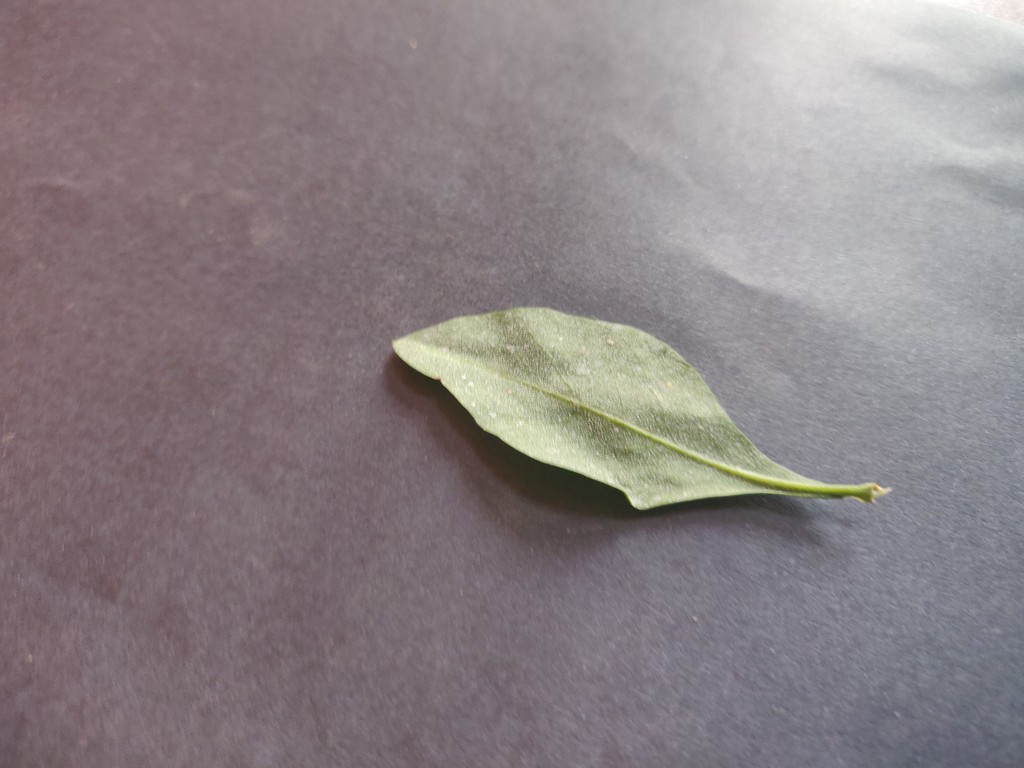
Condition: Unhealthy
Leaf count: single
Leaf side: back